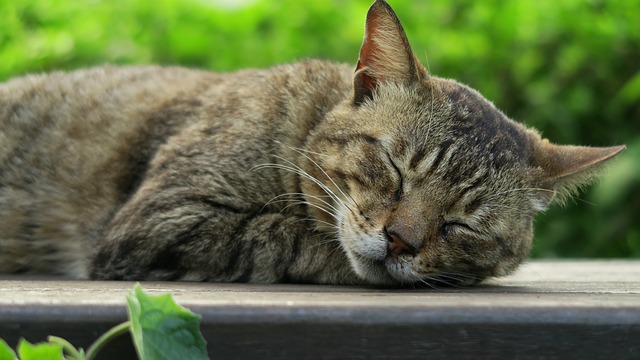
Label: gatto